Khalili Collection of Enamels of the World

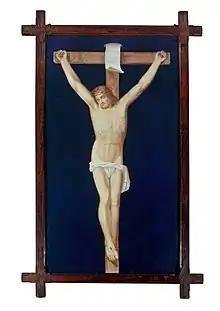
19th-century Limoges plaque depicting the crucifixion, the largest known single-piece enamel painting

English enamels were typically not signed, making identification of artists difficult, but the collection includes vases with the mark of George Richards Elkington and several other English works. The English artist Henry Bone was known for especially large enamel portraits. His works in the collection include portraits of Queen Victoria, Queen Charlotte, and Royal Navy captain William Hoste. Other portraits depict George III, Lord Raglan, William Kent, and Hugh Chamberlen the younger. Other paintings in the collection have religious or mythological subjects, including work by Charles Boit and George Michael Moser. Still life and landscape art are also included.